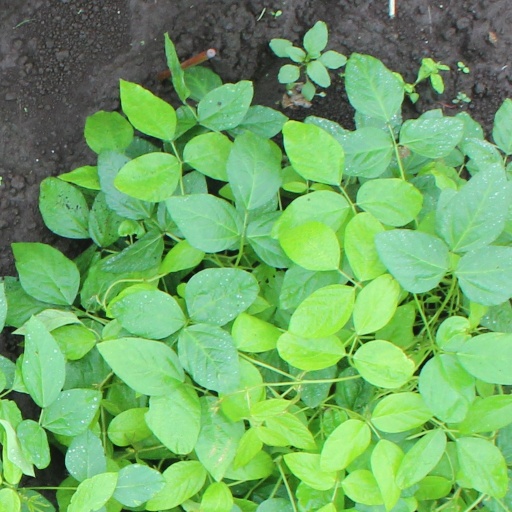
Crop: soybean